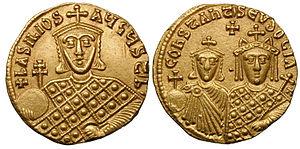
La marine byzantine constitue la composante maritime des forces armées de l’Empire byzantin. Héritière de la marine romaine, elle continua d’ailleurs à en porter le nom, puisque « byzantin, byzantine » est un adjectif tardif, donné a posteriori par Jérôme Wolf en 1557 ; les « Byzantins » se considéraient comme Romains. Cependant, la marine byzantine joue un rôle beaucoup plus déterminant dans la défense et la survie de l’empire. Ainsi, la flotte romaine, bien inférieure en puissance et en prestige aux légions, fait face à peu de menaces maritimes importantes et reste cantonnée à un rôle de police, tandis que la mer est en revanche vitale pour l’existence de l’Empire byzantin, ce qui a amené plusieurs historiens à parler d’« empire maritime ».
La Nea Ekklesia est une église construite par l'empereur byzantin Basile Iᵉʳ à Constantinople entre les années 876 et 880. C'est la première église d’une telle dimension à être construite dans la capitale de l'Empire byzantin depuis la basilique Sainte-Sophie au VIᵉ siècle. Elle continuera à être utilisée sous la dynastie des Paléologue avant d'être transformée en lieu de stockage pour la poudre à canon par les Ottomans et d'être détruite en 1490 après avoir été frappée par la foudre.
Basile Iᵉʳ, dit le Macédonien, né vers 811 et mort le 29 août 886, fut un empereur byzantin ayant régné de 867 à 886. Né dans une famille de paysans du thème de Macédoine, il entra au service d’un parent du césar Bardas. Son habileté au dressage des chevaux le fit remarquer de l’empereur Michel III qui se prit d'amitié pour lui et lui fit gravir tous les échelons de la hiérarchie jusqu'à le nommer coempereur ; Basile devait néanmoins usurper le trône de son bienfaiteur. Devenu basileus, il démontra une grande compétence dans l'administration des affaires de l'État, raffermissant le pouvoir impérial, donnant une nouvelle impulsion à l'art byzantin et repoussant les frontières de l'empire. Il fut considéré par les Byzantins comme l'un de leurs plus grands empereurs et la dynastie macédonienne qu'il fonda devait régner pendant l'une des périodes les plus glorieuses et prospères de l'empire.
L’histoire de l’Empire byzantin s’étend du IVᵉ siècle à 1453. En tant qu’héritier de l’Empire romain, l’Empire romain d’Orient, aussi nommé l’Empire byzantin, puise ses origines dans la fondation même de Rome. Dès lors, le caractère prédominant de l’histoire byzantine est l’exceptionnelle longévité de cet empire pourtant confronté à d’innombrables défis tout au long de son existence comme en témoigne le grand nombre de sièges que dut subir sa capitale, Constantinople. La création de cette dernière par Constantin en 330 peut constituer un deuxième point de départ à l’histoire de l’Empire byzantin avec la division définitive de l’Empire romain en 395. En effet, l'emplacement de Constantinople au carrefour entre l'Orient et l'Occident contribua grandement à l'immense richesse de l'Empire byzantin. Cette richesse couplée à son très grand prestige firent de lui un empire respecté mais aussi très convoité. En outre, la richesse des sources historiques byzantines permet d'avoir un aperçu complet et détaillé de l'histoire byzantine, bien que l’impartialité des historiens, souvent proches du pouvoir, est parfois contestable.
Hélène Lécapène est une impératrice byzantine du Xᵉ siècle. Fille de Romain Lécapène et de sa femme Théodora, elle naquit vraisemblablement autour de 910 et épousa, encore enfant, l'empereur Constantin VII, lui-même âgé de 14 ans, en avril ou mai 919. Ils n'eurent pas d'enfants avant les années 930, et ne devinrent le seul couple impérial qu'à partir de janvier 945. Ils régnèrent ensuite jusqu'à la mort de Constantin VII, le 9 novembre 959. Hélène est reconnue pour sa beauté et son intelligence qui se firent remarquer dans l’Empire et à l’extérieur.